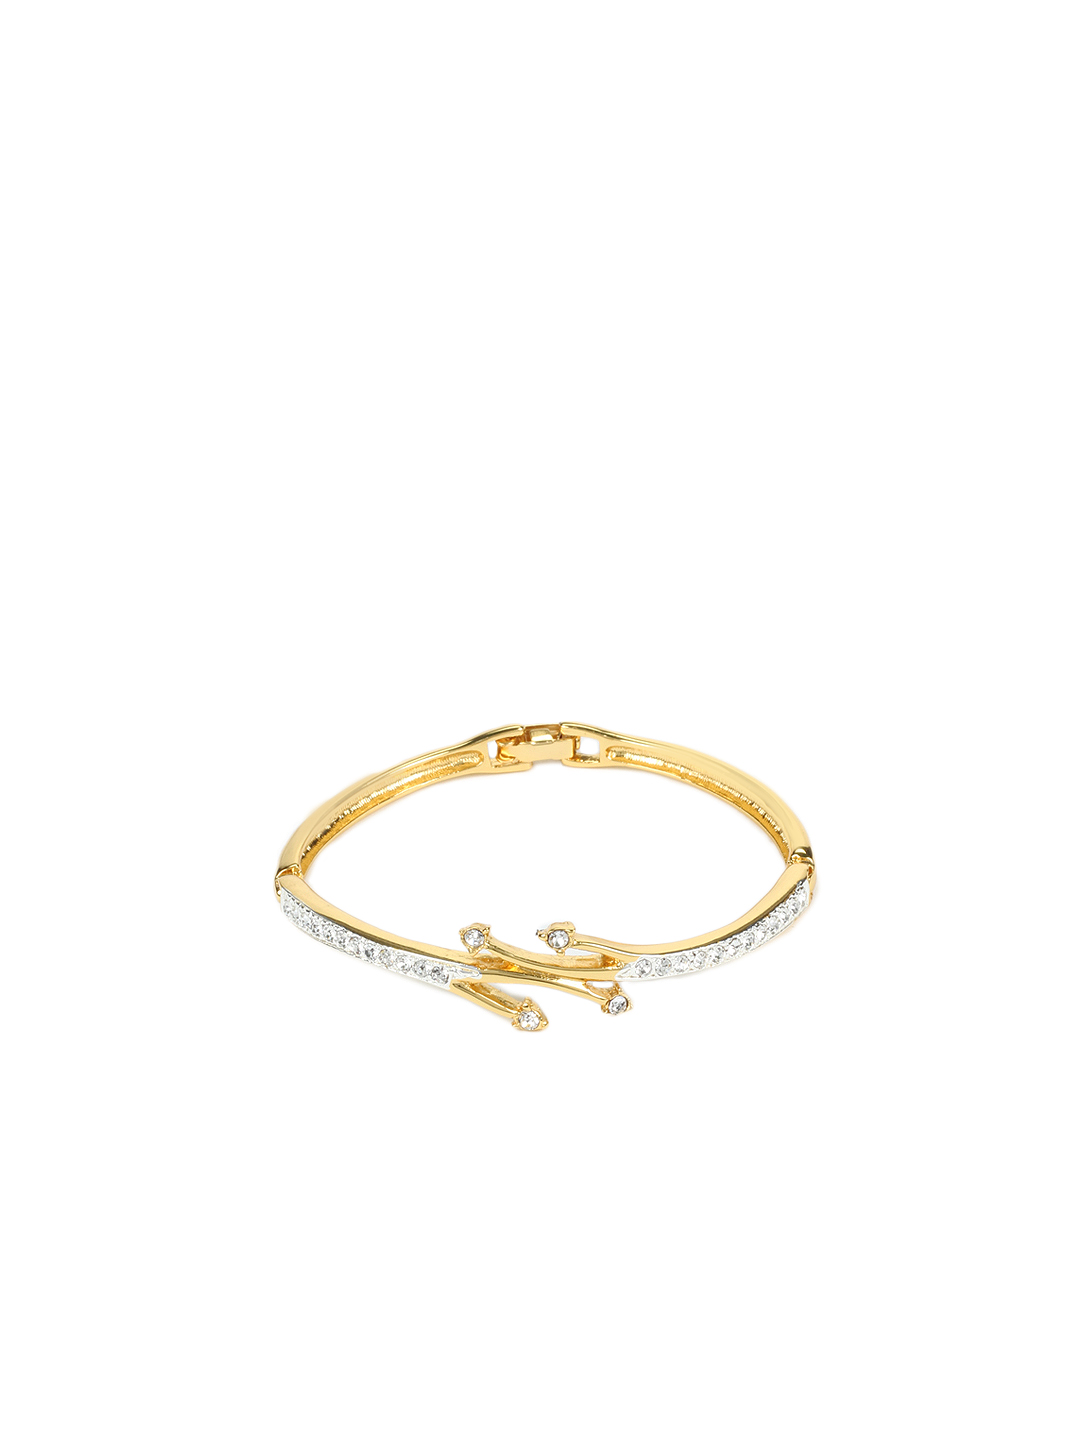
Estelle Women Gold Bracelet
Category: Accessories / Jewellery / Bracelet
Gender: Women
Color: Gold
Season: Winter 2016
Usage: Casual